Monuments in the Basilica of Santa Maria del Popolo

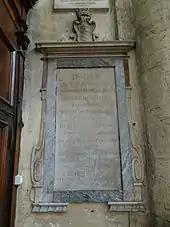
The monument of Cristiana Duglioli Angelelli

Samuel Rafael Globic was a young Czech painter who died in Rome in 1665. His small monument is hidden in the corner of the counterfaçade near the wooden entrance booth. Its cryptic inscription remains an unsolved mystery. A putto is carrying the family coat-of-arms and a rippling drapery. The wavy lines of the Latin inscription declare: "This stone is the centre, the periphery of which was a life, that the noble Samuel Raphael Globicz de Buczina of Prague in Bohemia once orbited in this turbulent circle of living, whose parent was a royal surveyor, who unhappily discovered the squaring of the circle [infelicissime quadraturam circuli invenit], when his precious son was buried under this square tombstone in 1665 on 18 August at the age of 25 years."